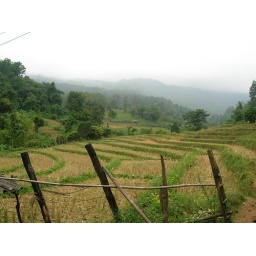
this is next to the pig and in the hill tribe town.